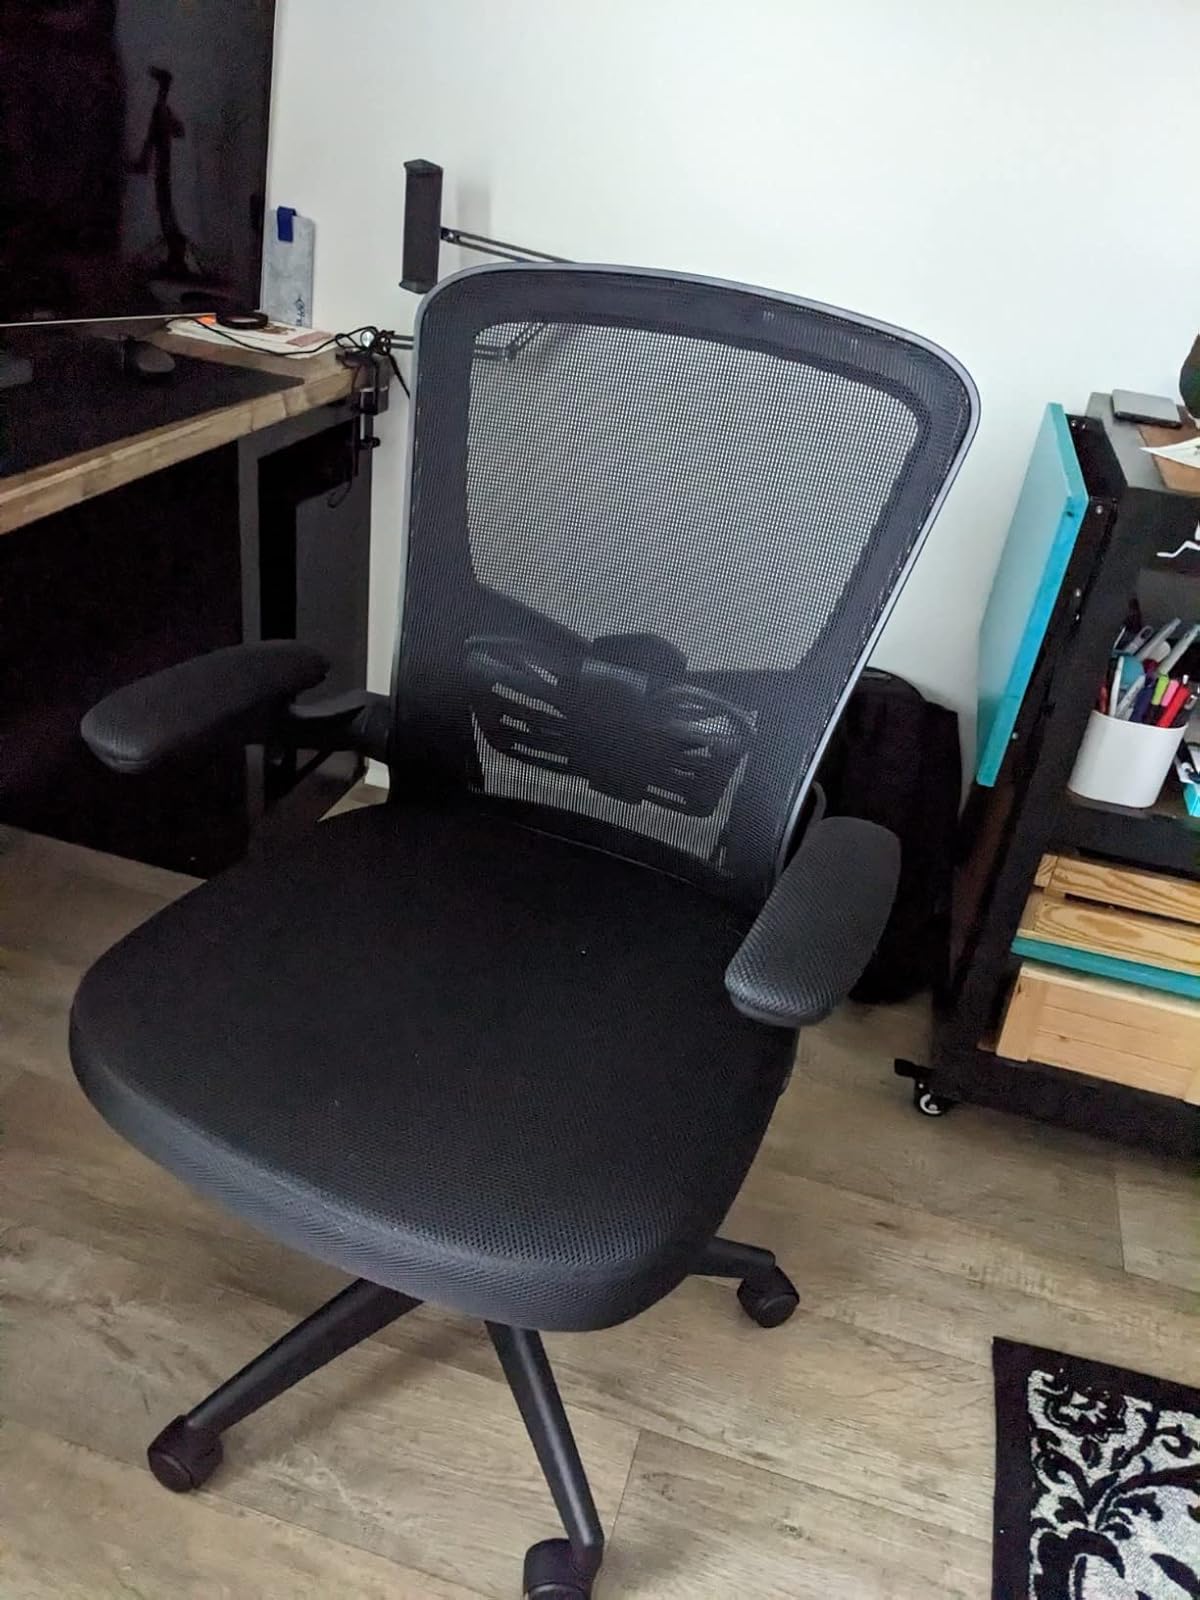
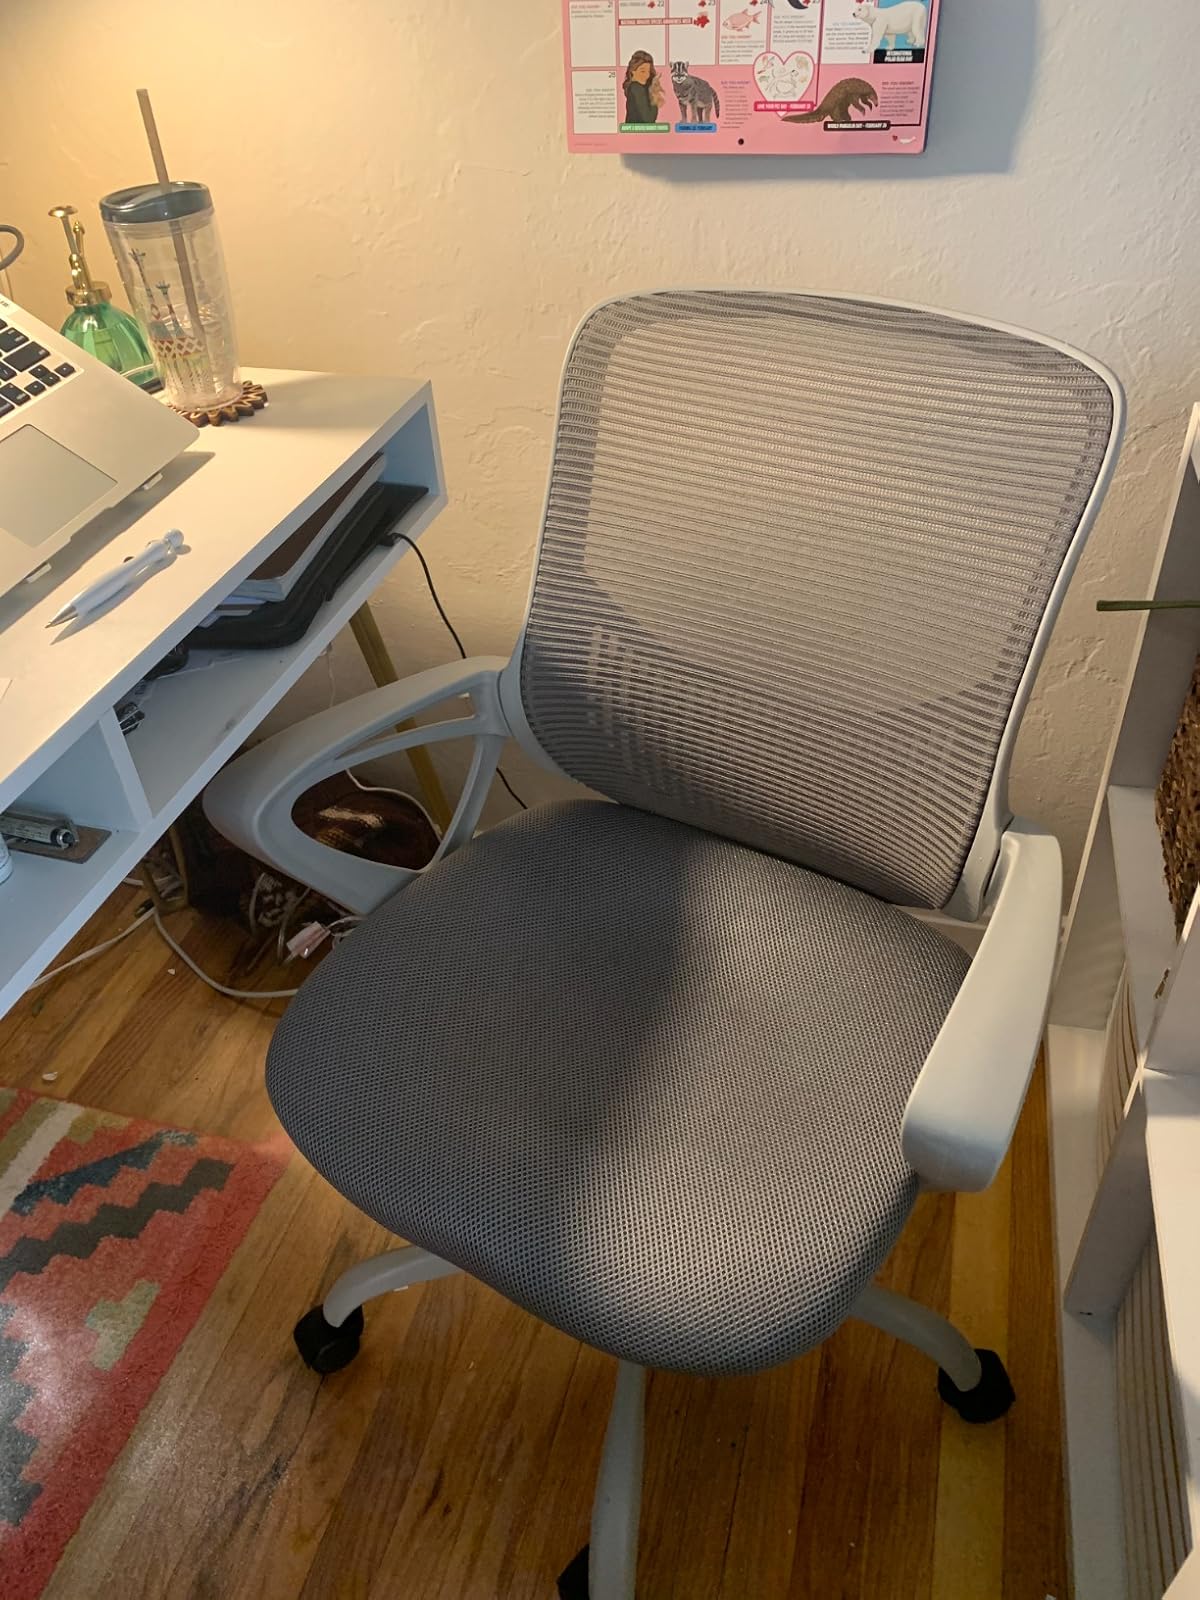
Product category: items_chair
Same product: no